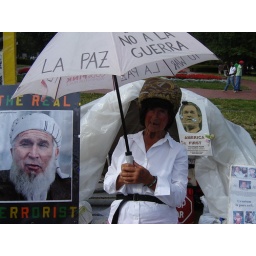
A lady protesting in front of white house